Syncom

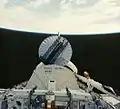
Leasat F2 satellite after deployment from STS-41-D

During the first year of Syncom 2 operations, NASA conducted voice, teletype, and facsimile tests, as well as 110 public demonstrations to show the capabilities of this satellite and invite feedback. In August 1963, President John F. Kennedy in Washington, D.C., telephoned Nigerian Prime Minister Abubakar Tafawa Balewa aboard (the first satellite communication ship) docked in Lagos Harbor—the first live two-way call between heads of government by satellite. The "Kingsport" acted as a control station and uplink station.